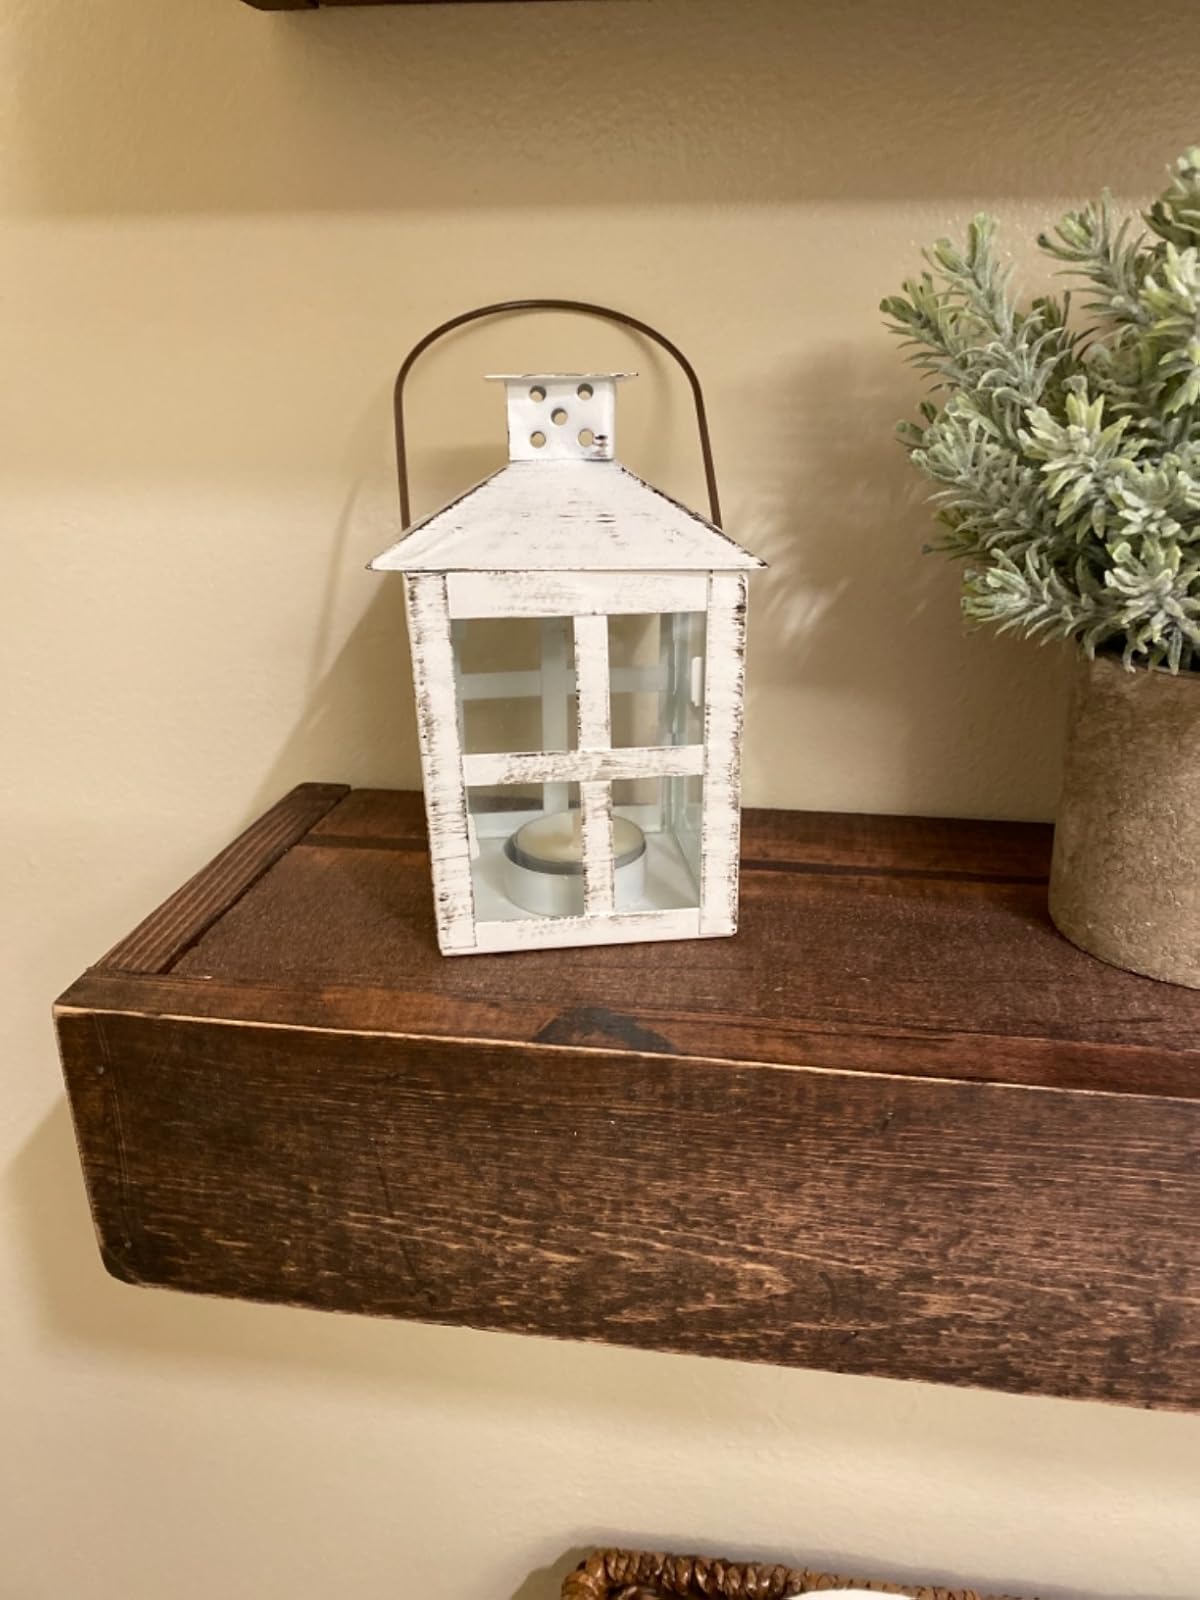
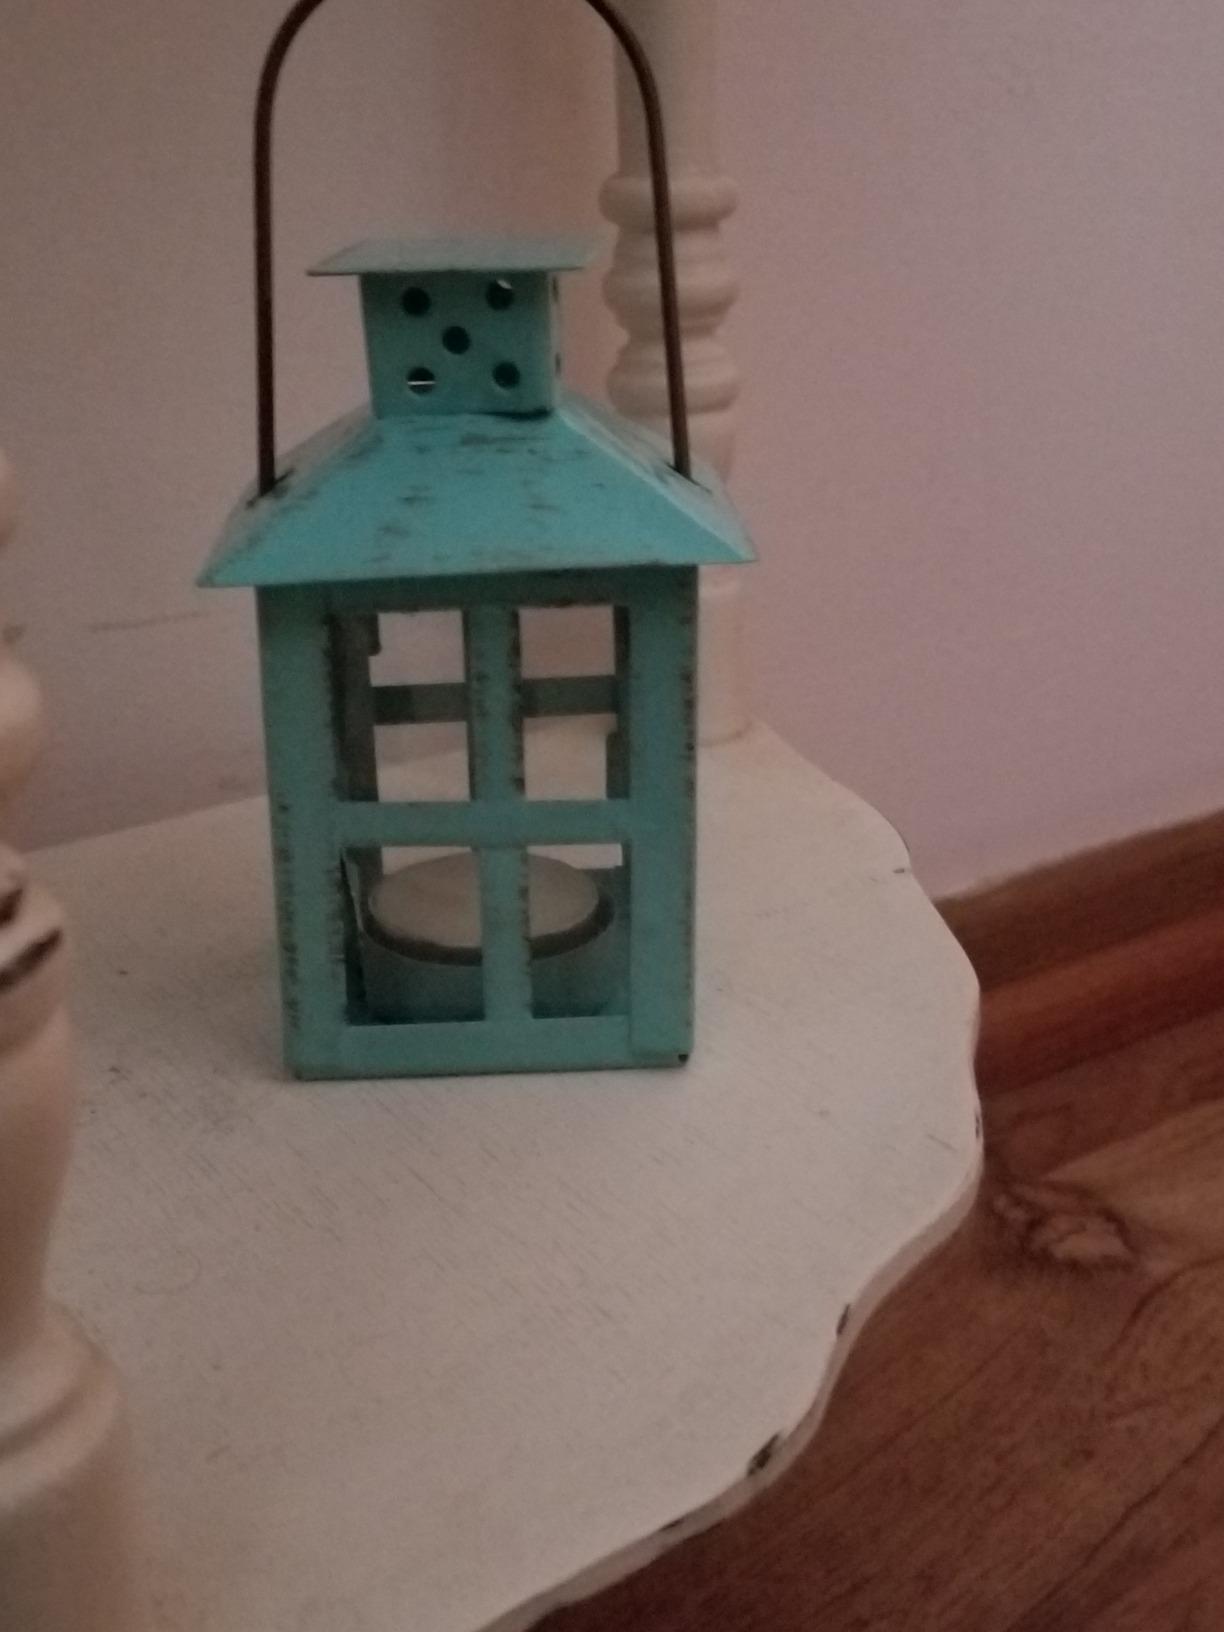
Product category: lantern
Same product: no